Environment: real
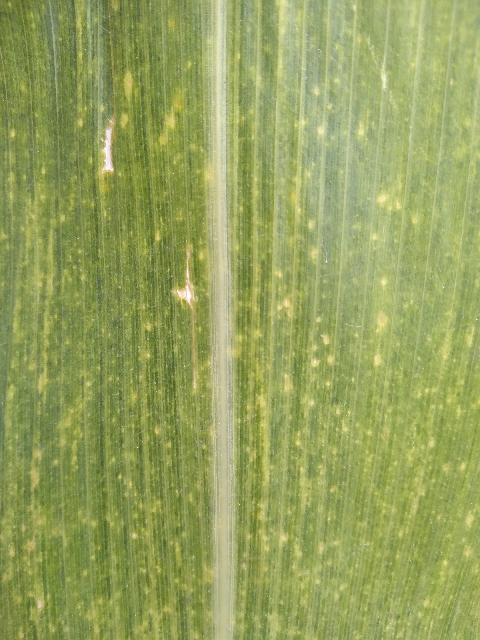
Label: lethal_necrosis